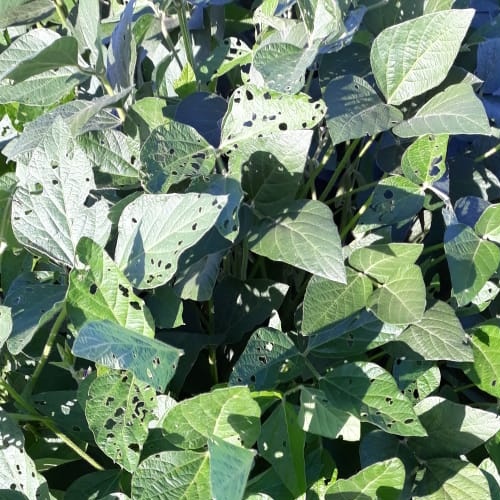
Label: Diabrotica_speciosa